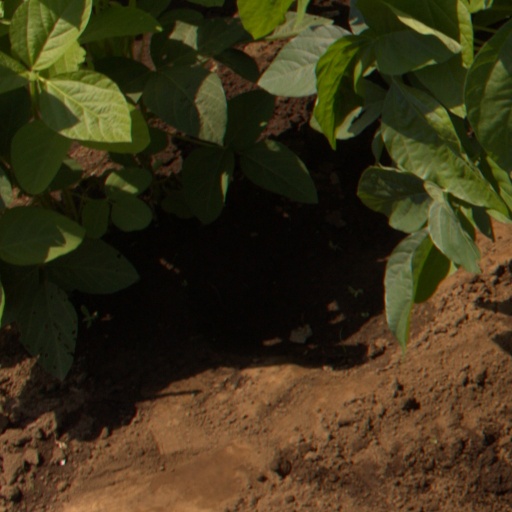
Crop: soybean